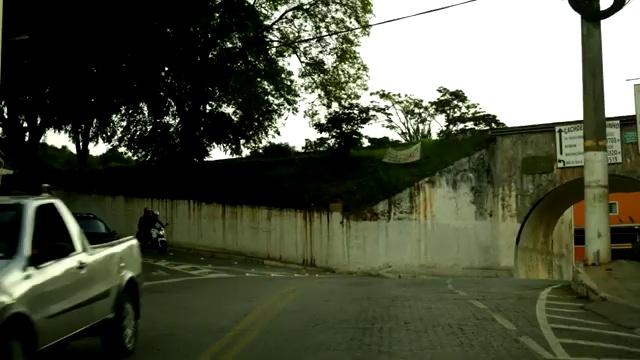
Fire: no
Smoke: no